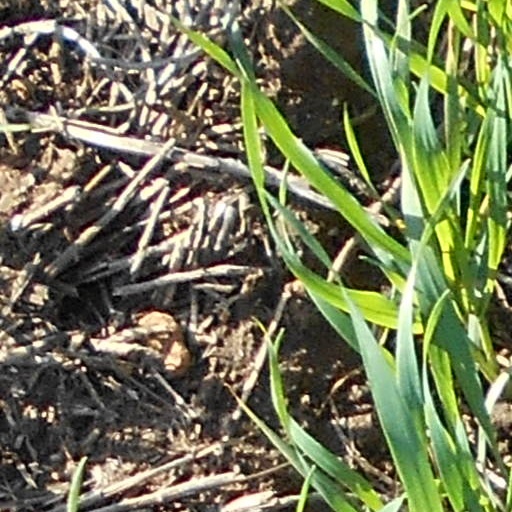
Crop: wheat